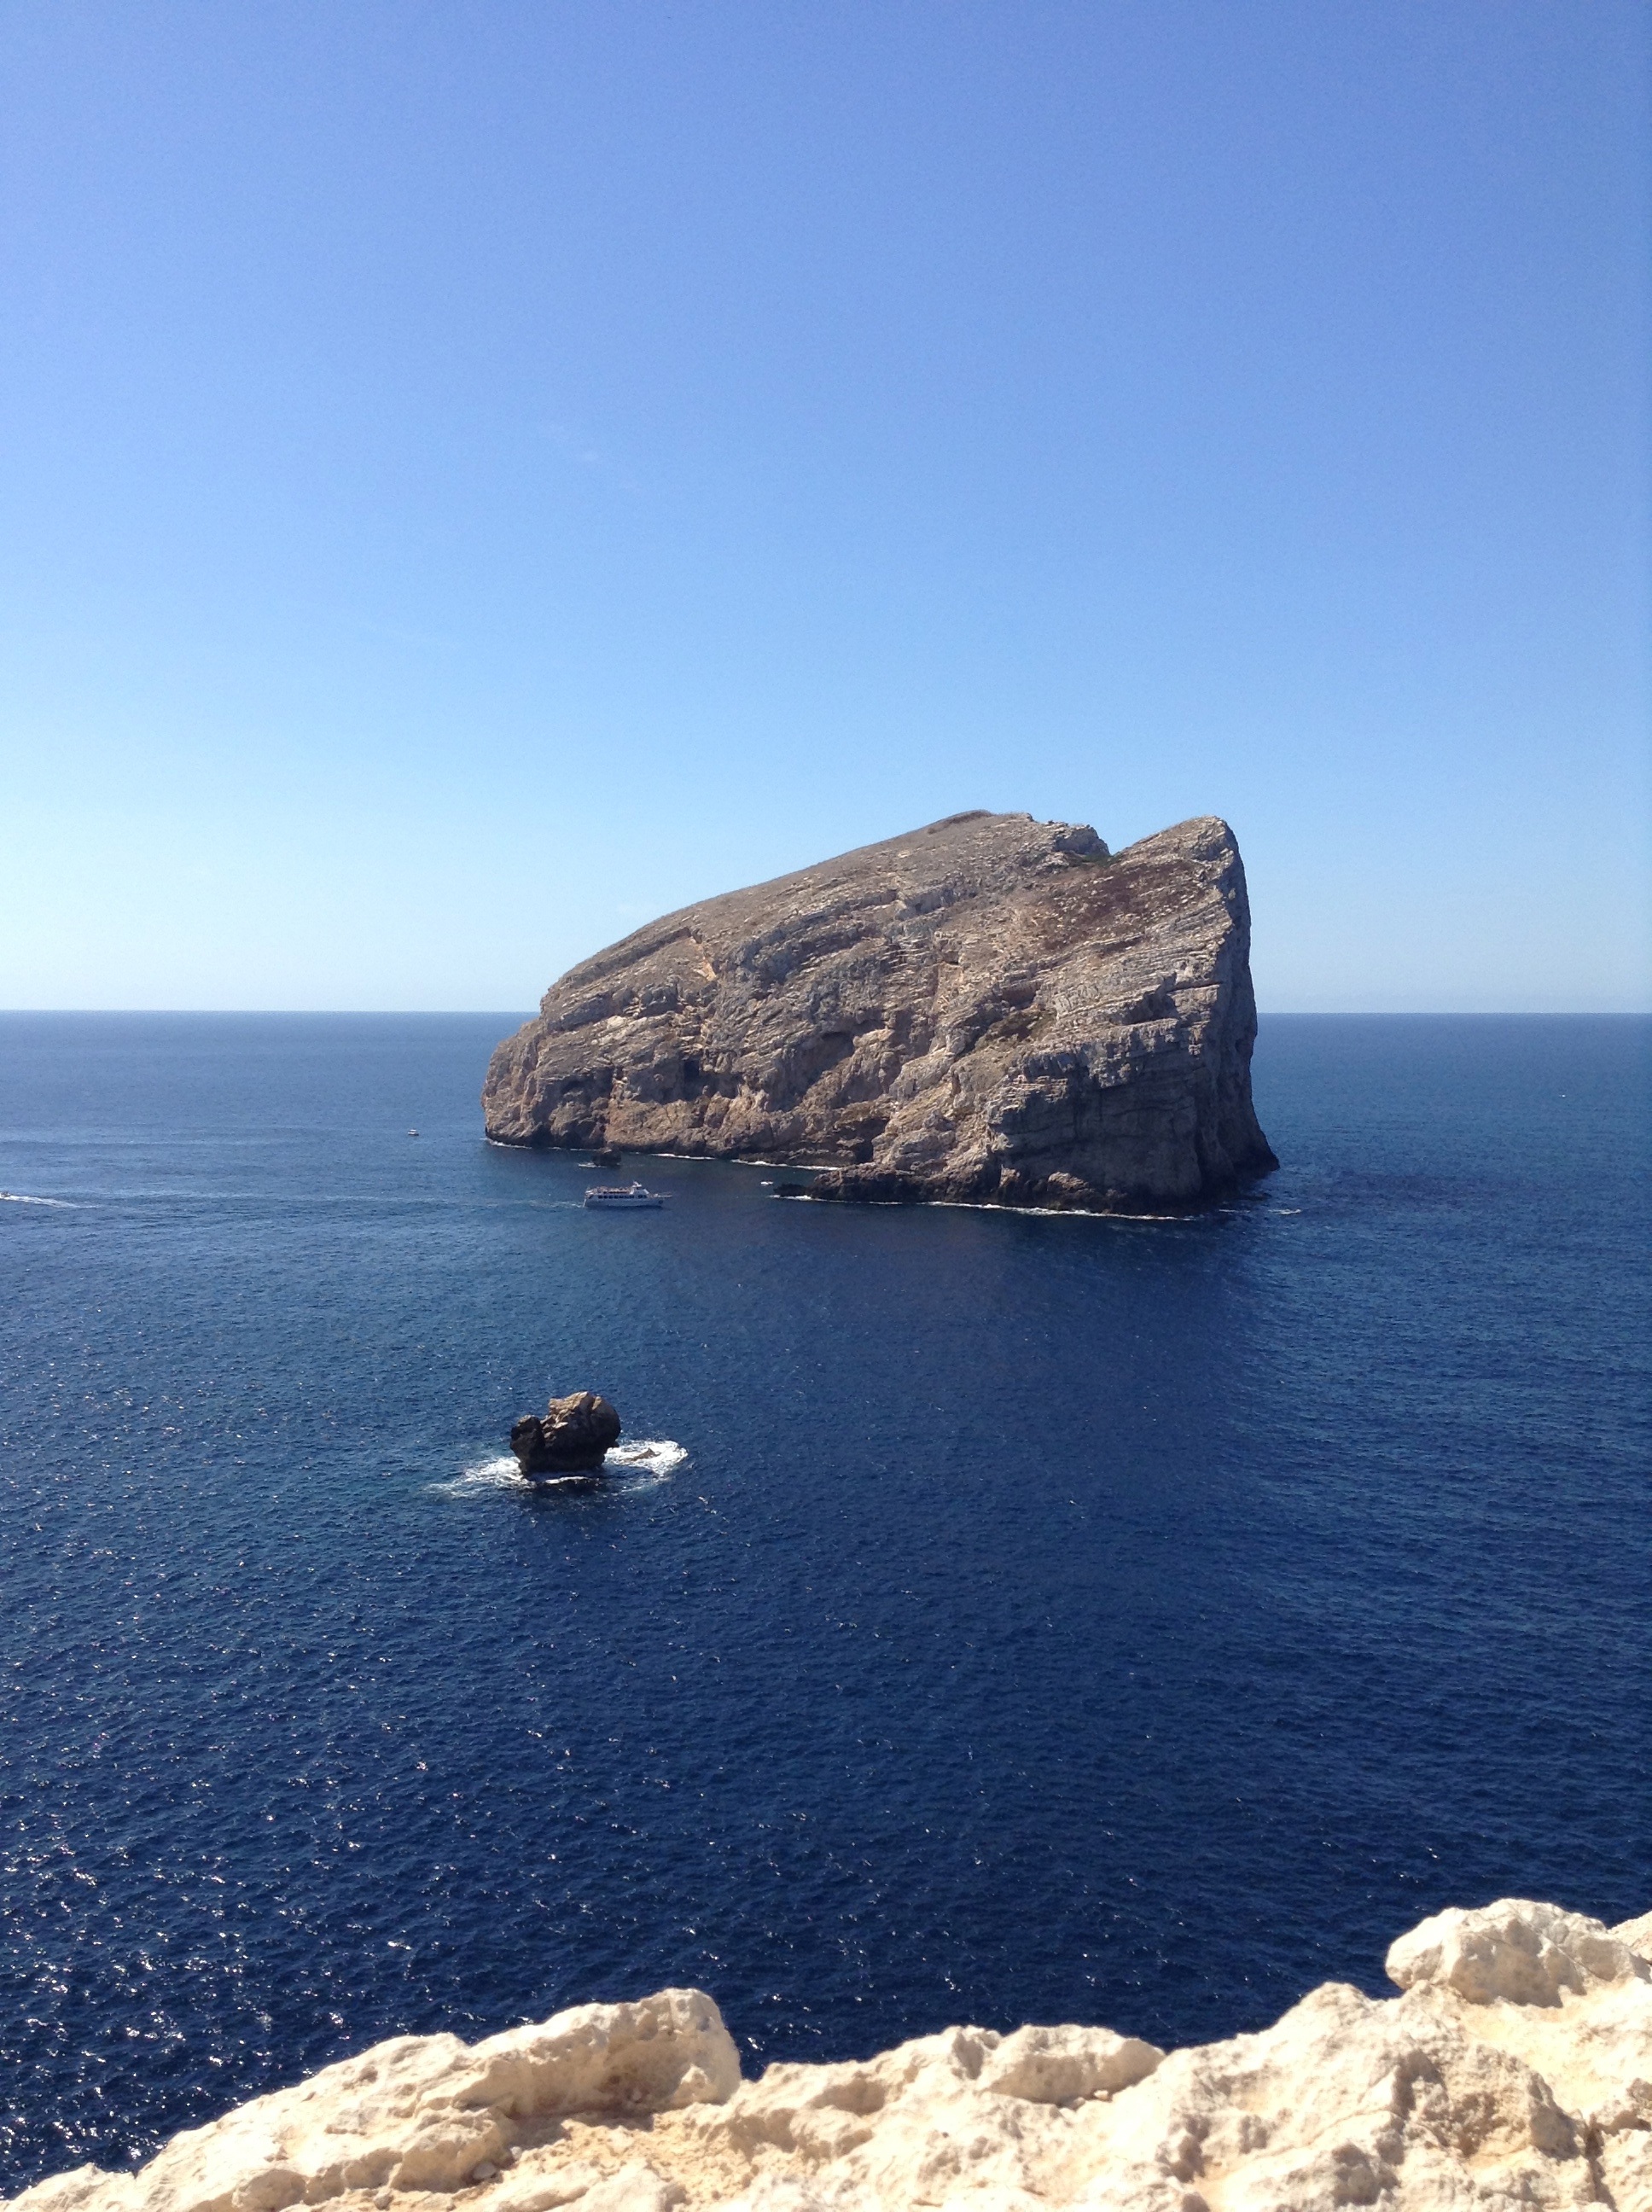
beach, landscape, sea, coast, water, nature, sand, rock, ocean, horizon, sky, sun, shore, summer, cliff, cove, tower, bay, italy, blue, stack, terrain, material, body of water, rocks, headland, waves, holidays, costa, onda, cape, islet, sardinia, landform, geographical feature, promontory